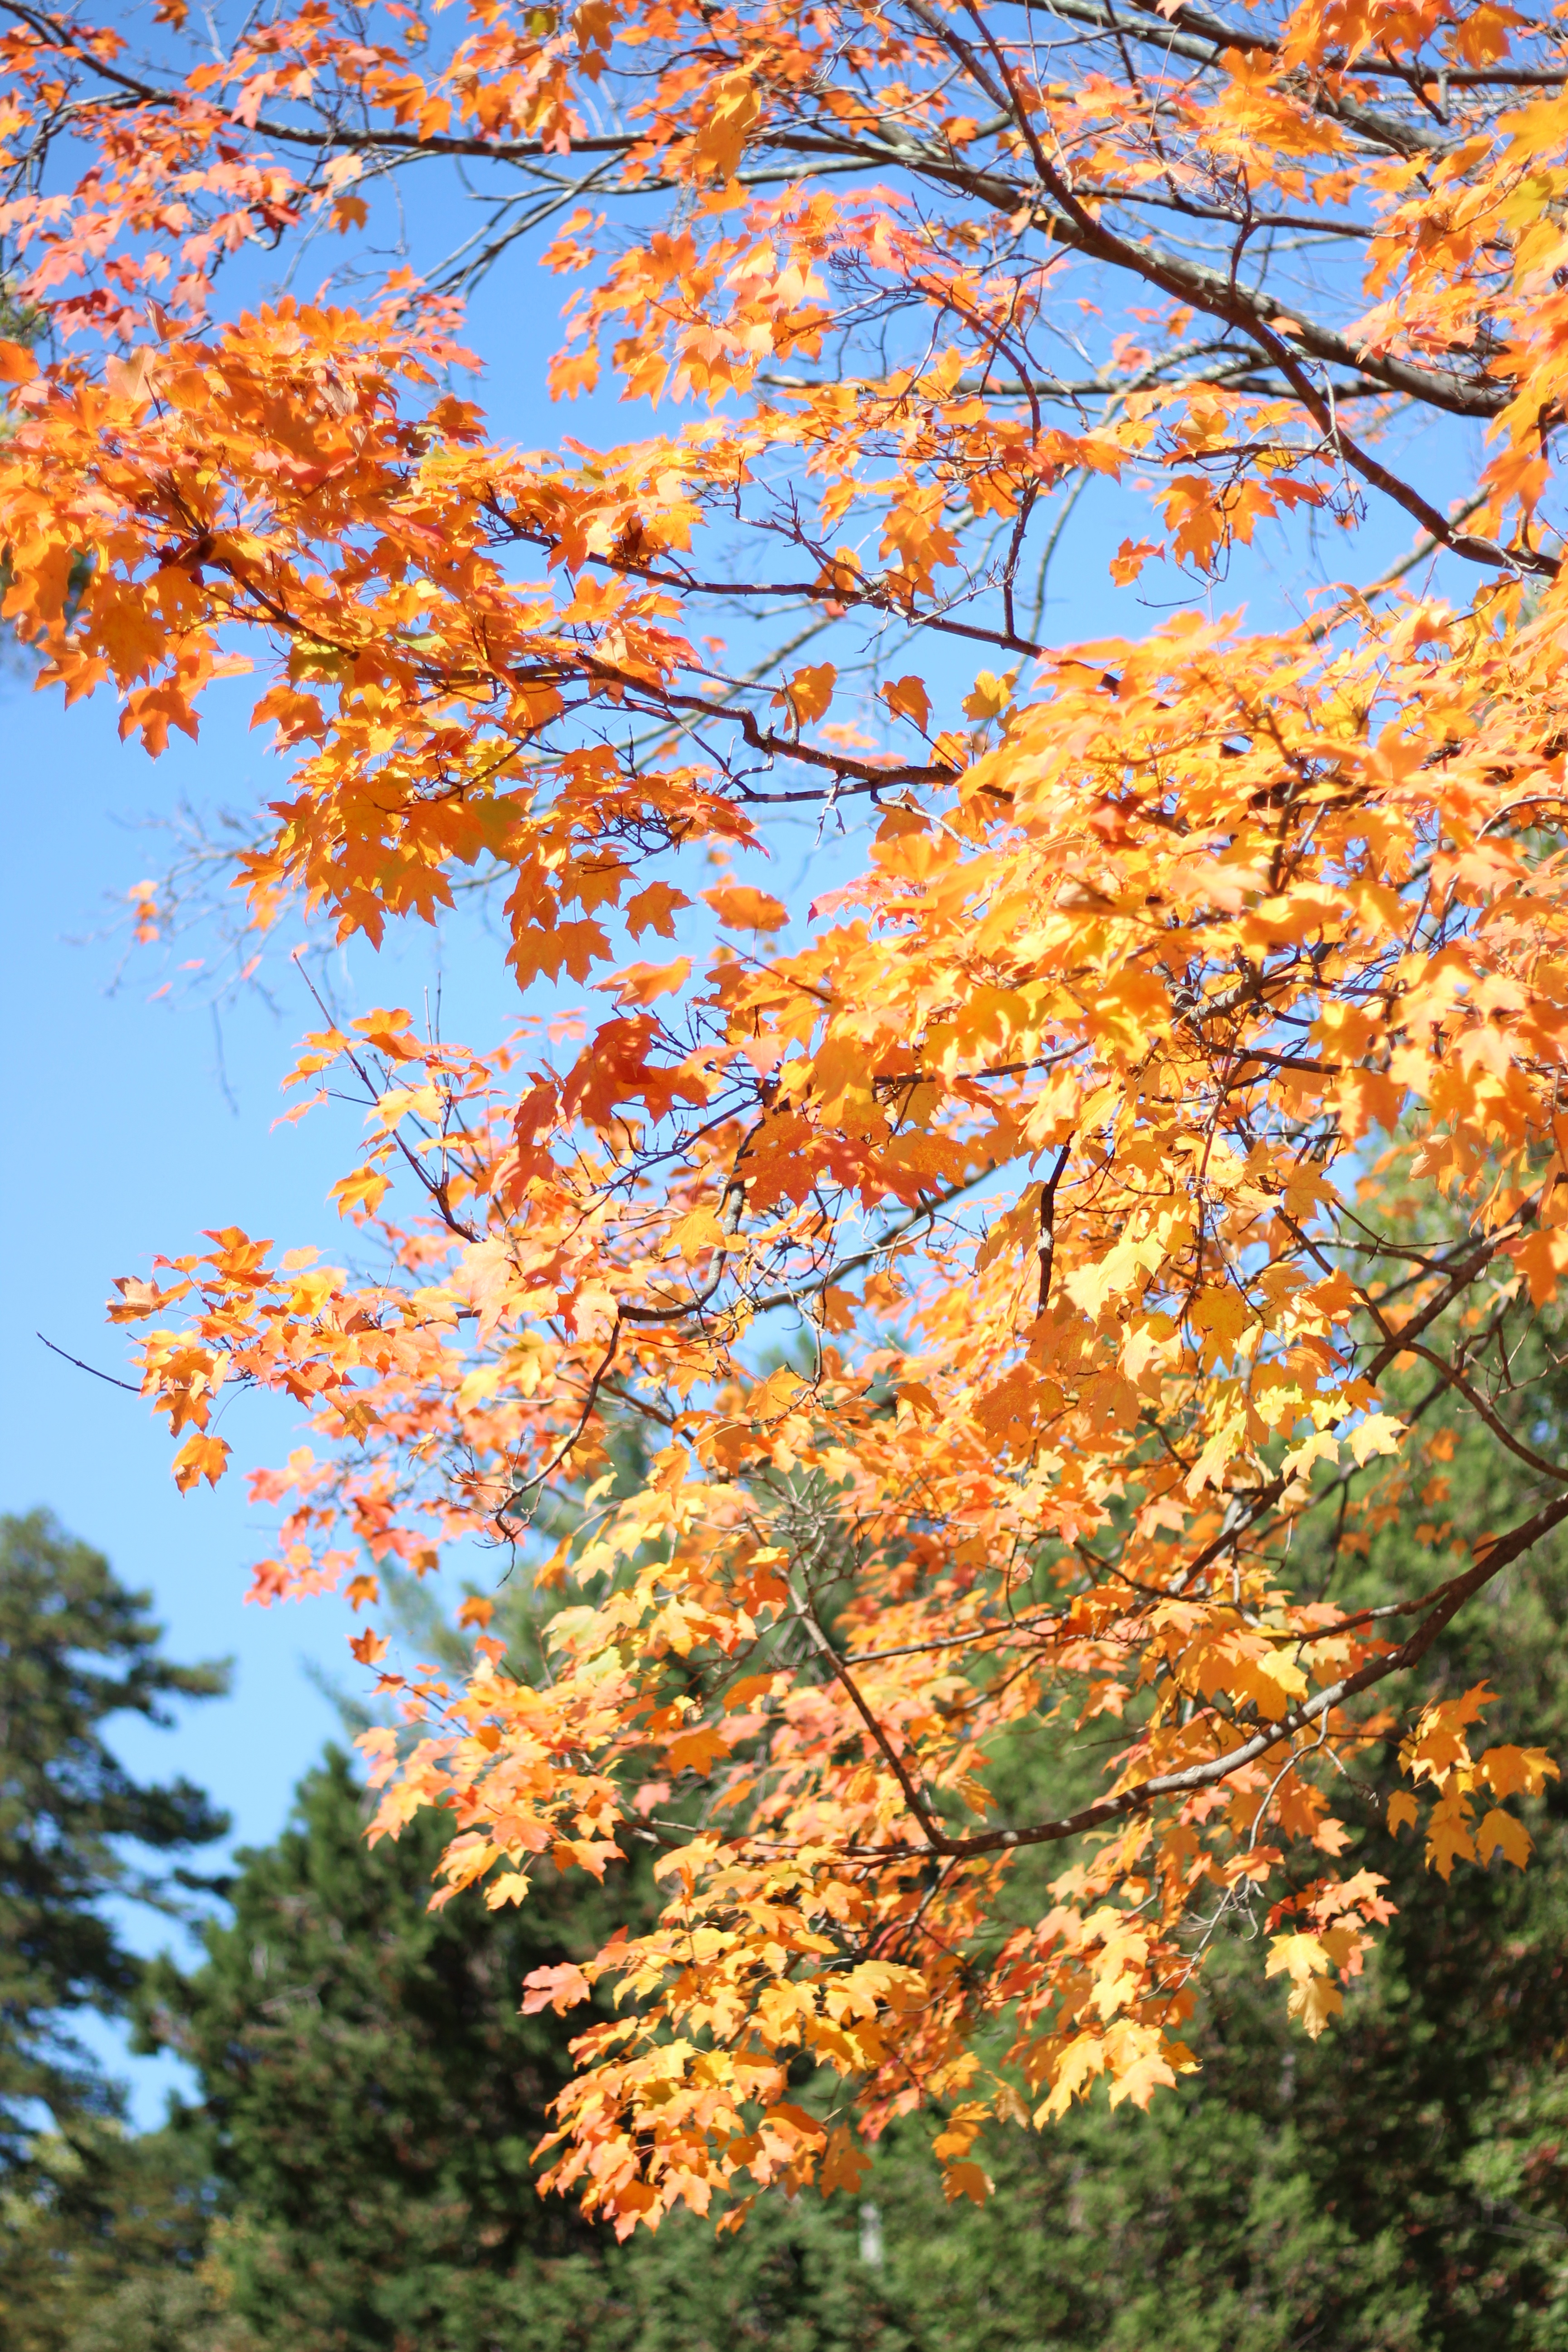
tree, nature, outdoor, branch, light, plant, leaf, flower, green, autumn, season, maple tree, leaves, deciduous, flowering plant, woody plant, temperate broadleaf and mixed forest, land plant